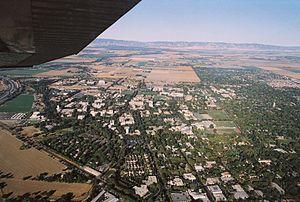
L'université de Californie à Davis est une université publique située à Davis, en Californie, à environ 25 km à l'Ouest de Sacramento et à 120 km au Nord-Est de San Francisco. UC Davis est l'un des dix campus de l'université de Californie, qui constitue le système universitaire public prééminent des États-Unis avec notamment UCLA et l'université de Berkeley. UC Davis est une université reconnue comme étant une "Public Ivy" avec une renommée mondiale pour l'éducation et la recherche. Elle est également considérée comme l'une des meilleurs universités publiques au monde.